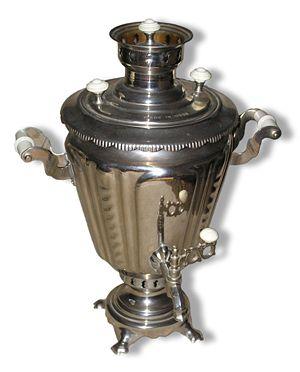
Un samovar est un ustensile domestique qui est utilisé pour faire bouillir l'eau du thé en Russie, en Iran, en Irak, en Turquie, en Arménie ainsi qu'en Inde et dans quelques autres pays eurasiatiques.